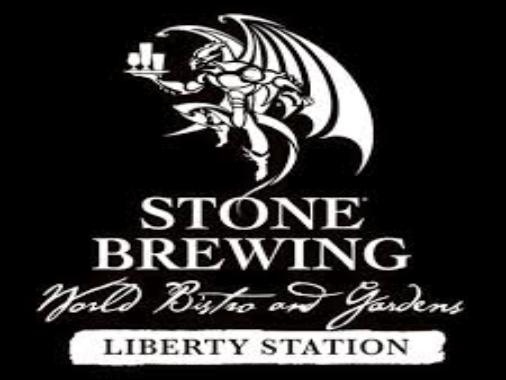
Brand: Beers of Stone
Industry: Food